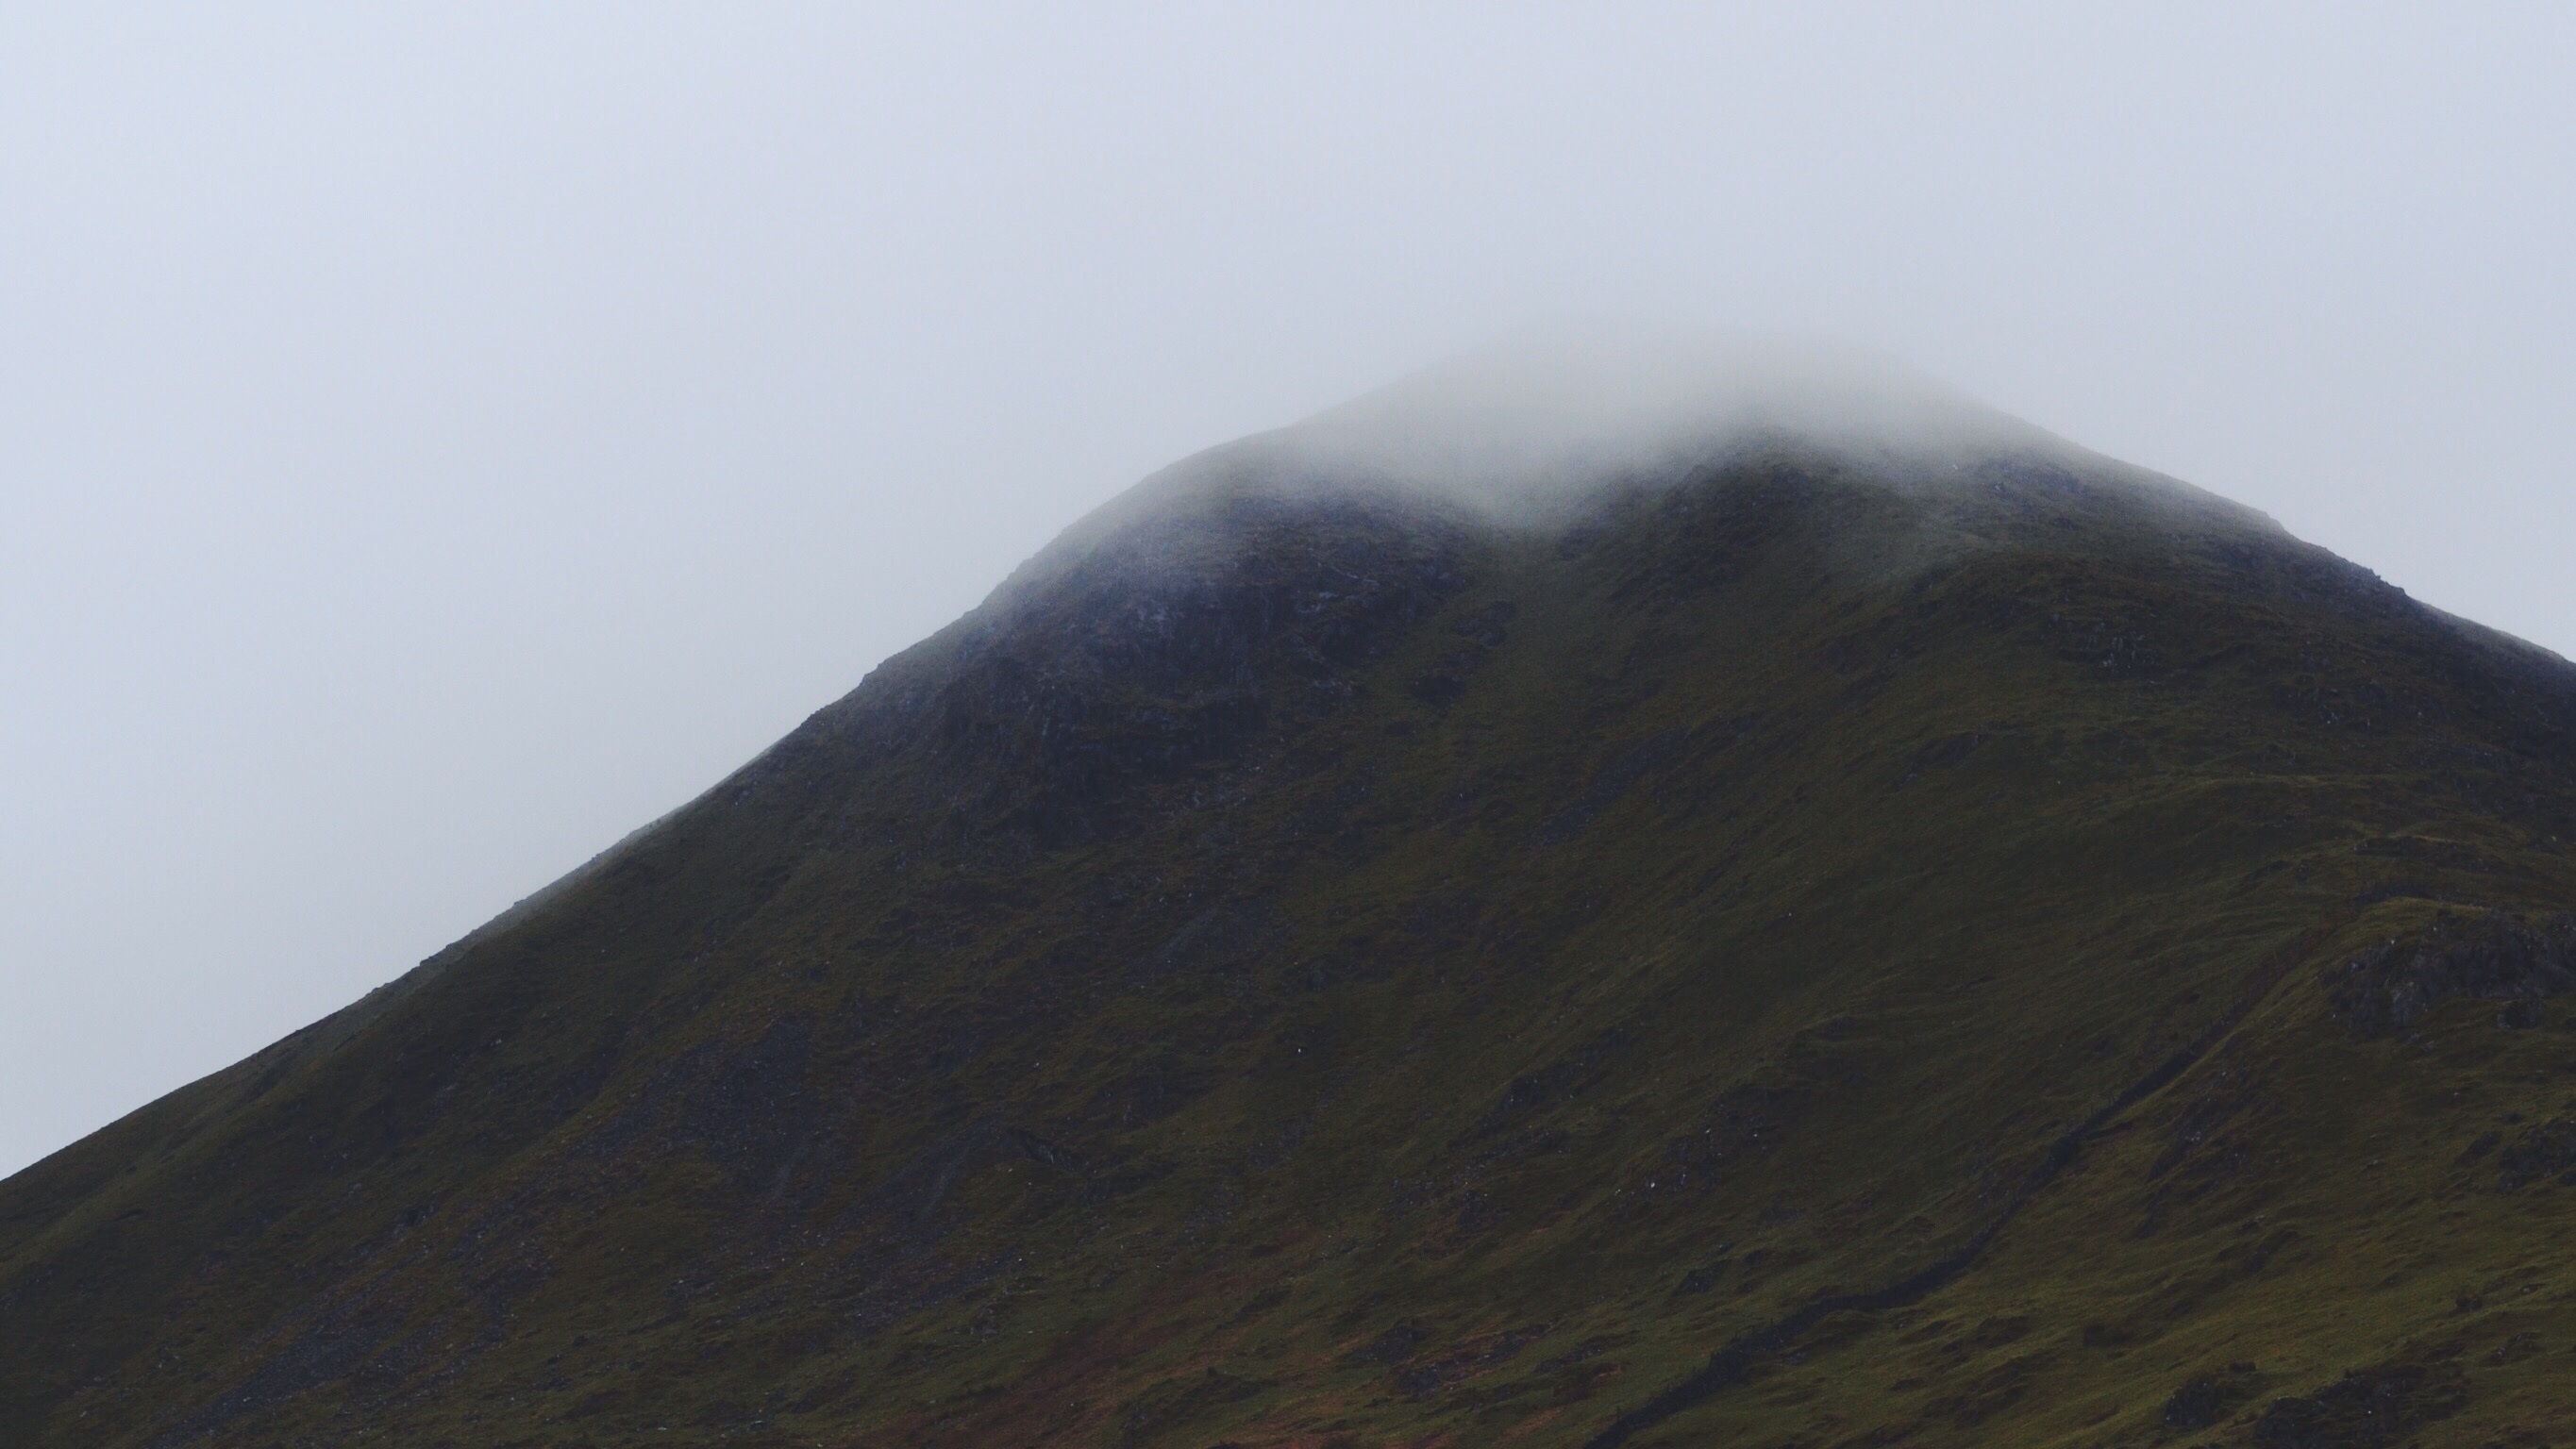
mountain, cloud, fog, mist, hill, mountain range, volcano, highland, ridge, summit, plateau, fell, landform, stratovolcano, geographical feature, atmospheric phenomenon, atmosphere of earth, mountainous landforms, volcanic landform, shield volcano